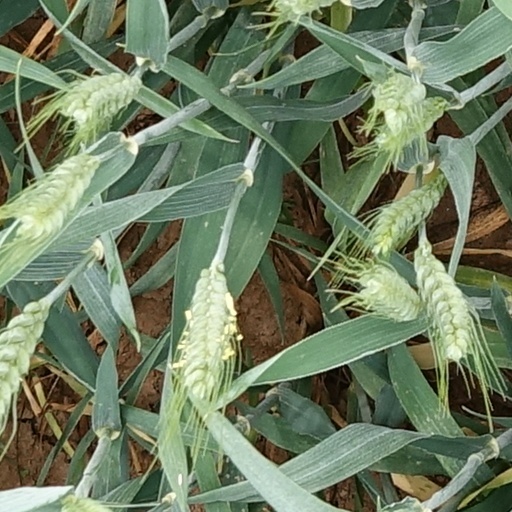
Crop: wheat